U.S. Games Systems

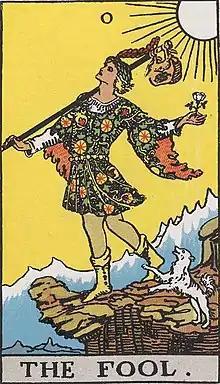
The company's logo is based on Pamela Colman Smith's drawing of The Fool tarot card

In the 1970s, the company branched out into publishing books about the history of tarot. Stuart Kaplan co-wrote with Jean Huets the four-volume "Encyclopedia of Tarot", which was published over the course of two decades. In 2009, U.S. Games published a commemorative Rider-Waite box set including Pamela Colman Smith's tarot cards, a selection of her art prints, and a short book about her, written by Kaplan. Kaplan's interest in Pamela Colman Smith's work as a theatrical set designer and costumer, her involvement with the Hermetic Order of the Golden Dawn, and her collaboration with the noted occultist Arthur Edward Waite on the Rider-Waite deck, led him to research and co-write the biography "Pamela Colman Smith: The Untold Story" with Mary Katherine Greer, Elizabeth Foley O'Connor, and Melinda Boyd Parsons.